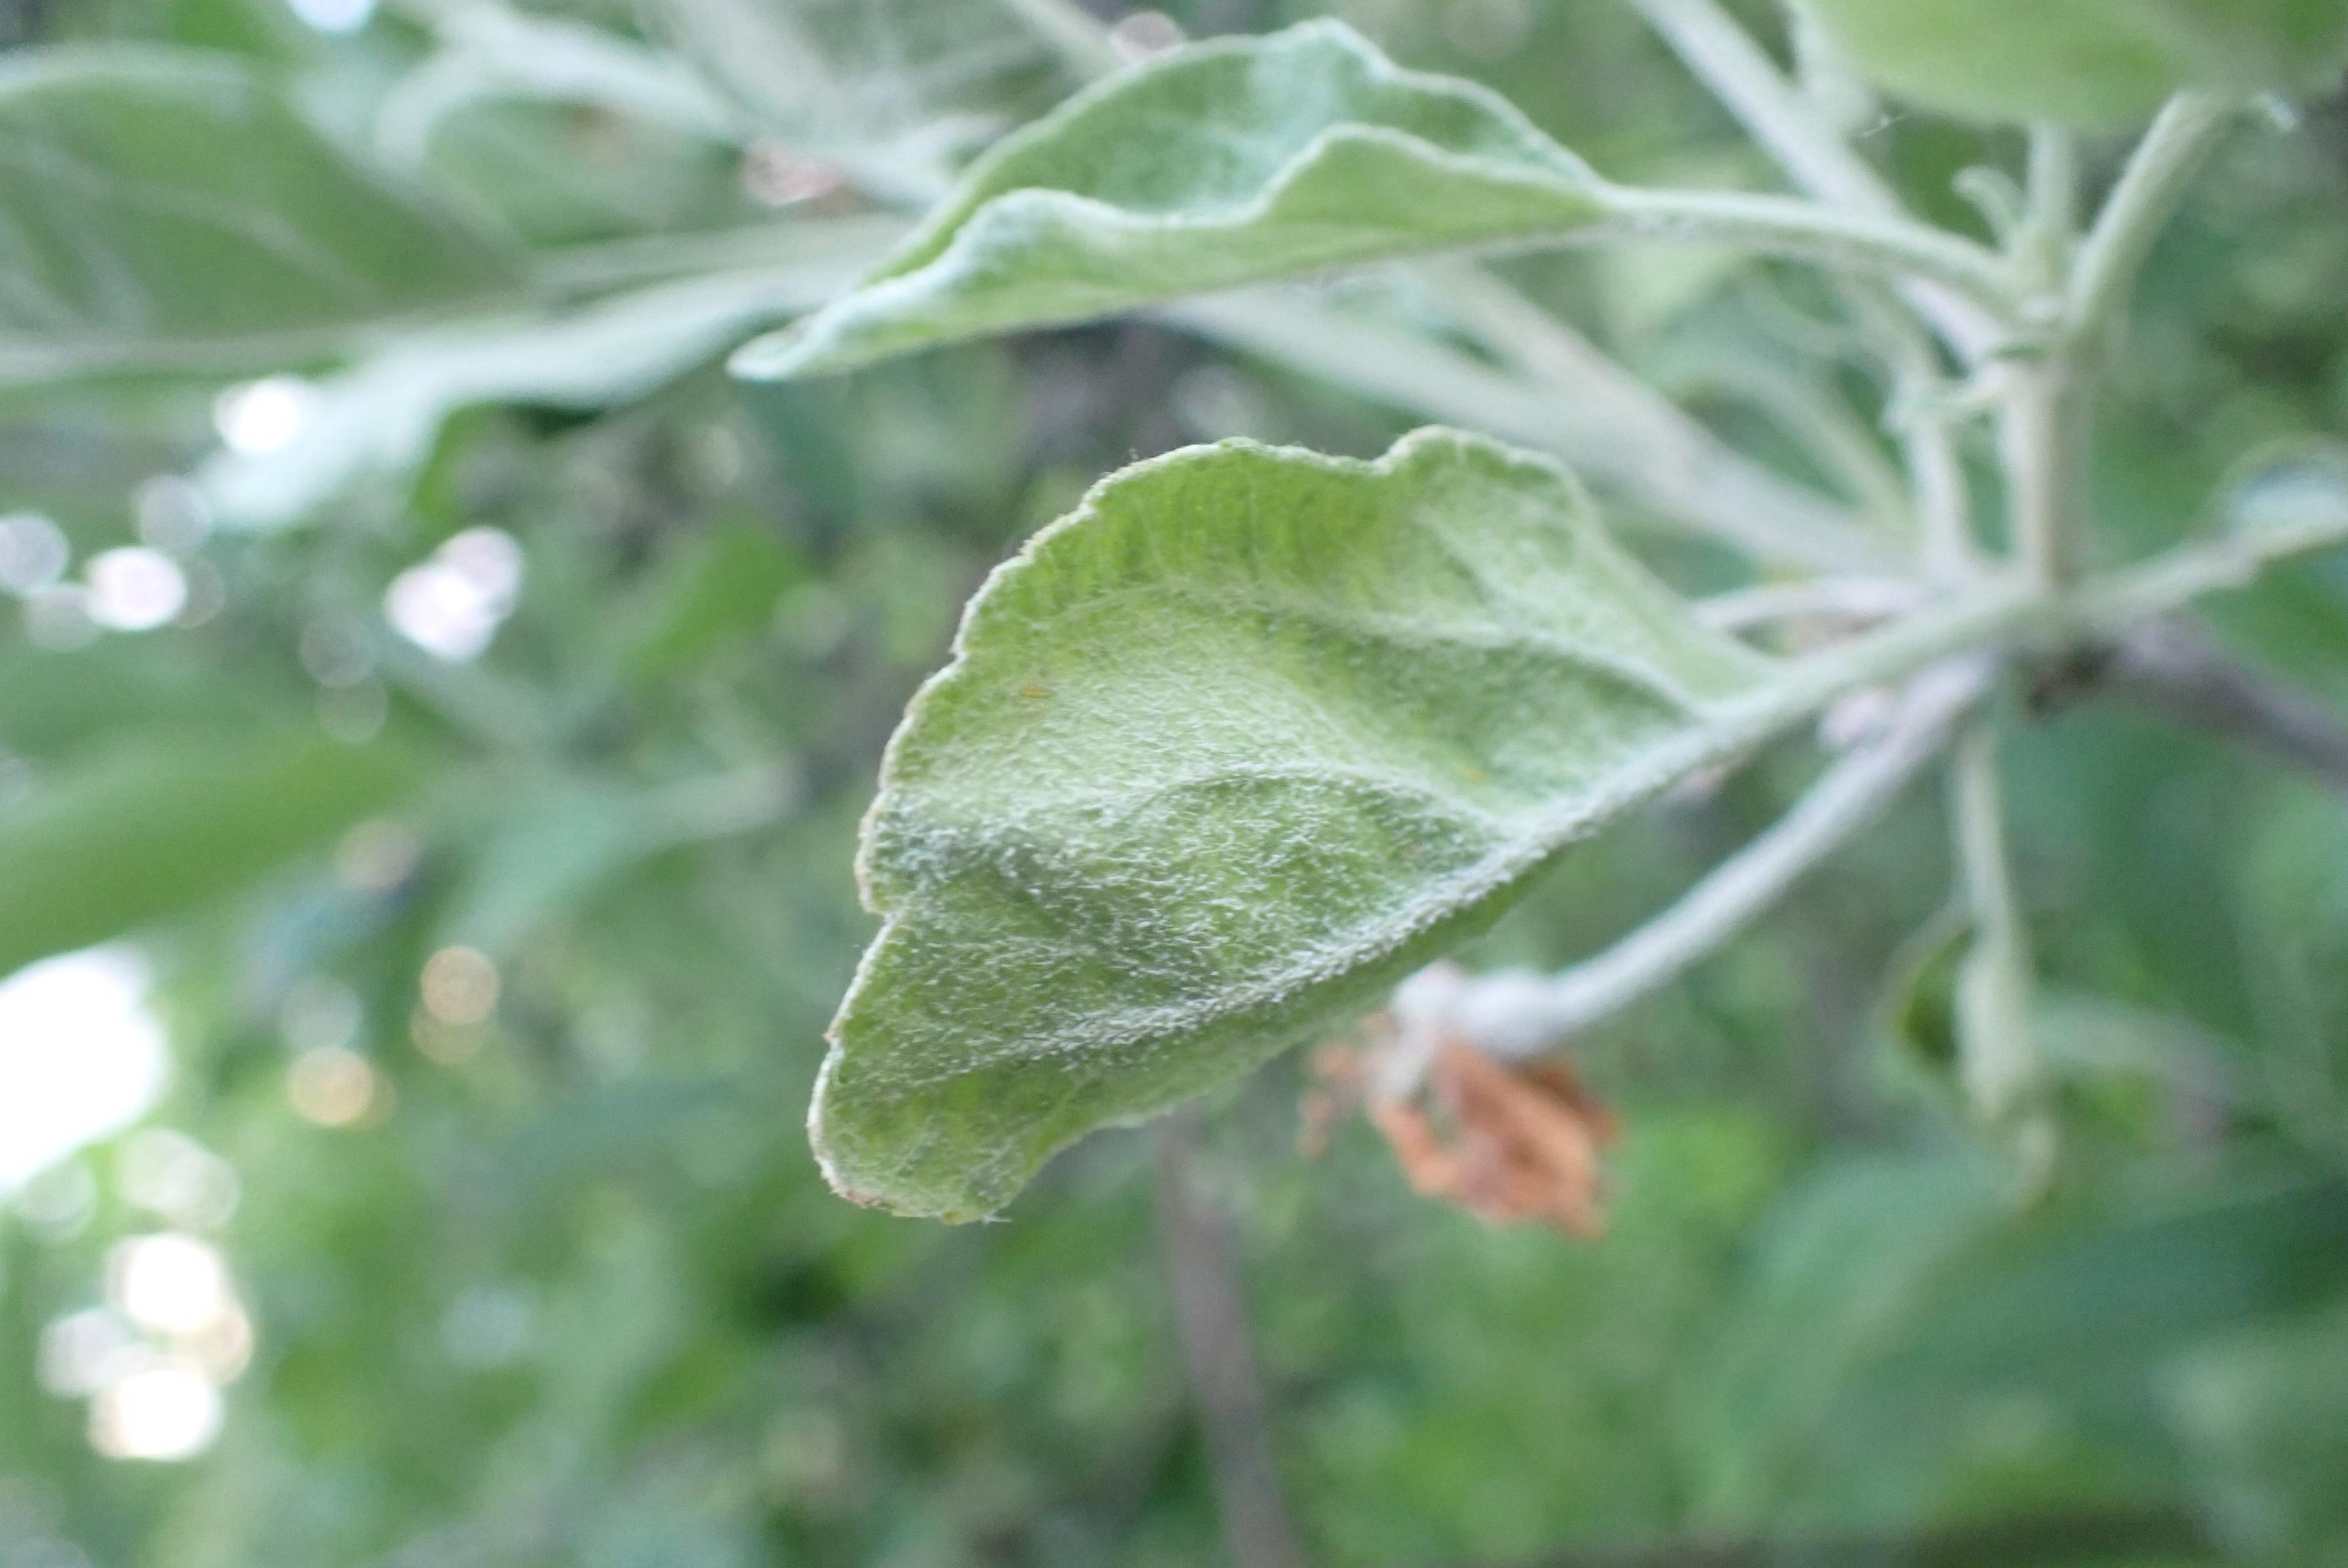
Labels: powdery_mildew